Friedrich Ludwig, Prince of Hohenzollern-Hechingen

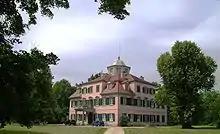
Lindich Castle was built at the instigation of Friedrich Ludwig

In 1730, his father abdicated as Prince of Hohenzollern-Hechingen and Friedrich Ludwig took over. His passion for hunting led him to construct a Jagdschloss and summer residence, despite the principality's awkward financial situation. The architecturally outstanding Lindich Castle was constructed between 1739 and 1741, three kilometers west of Hechingen. He also built Jagdschloss Friedrichstal, southeast of Boll (now a suburb of Hechingen). These construction projects worsened the principality's financial problems and led to confrontations with his subjects.